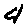
Label: 4